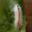
Label: caterpillar